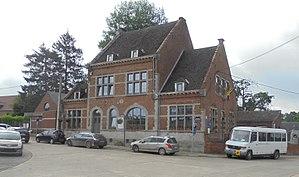
Honnelles est une commune francophone de Belgique située en Région wallonne dans la province de Hainaut.
Autreppe est une section de la commune belge de Honnelles, située en Région wallonne dans la province de Hainaut. Village frontalier du Haut-Pays, il est traversé par l'Hogneau, un ruisseau venant de France et qui y prend le nom de Grande-Honnelle, un nom qu'il garde durant tout son parcours en Belgique.